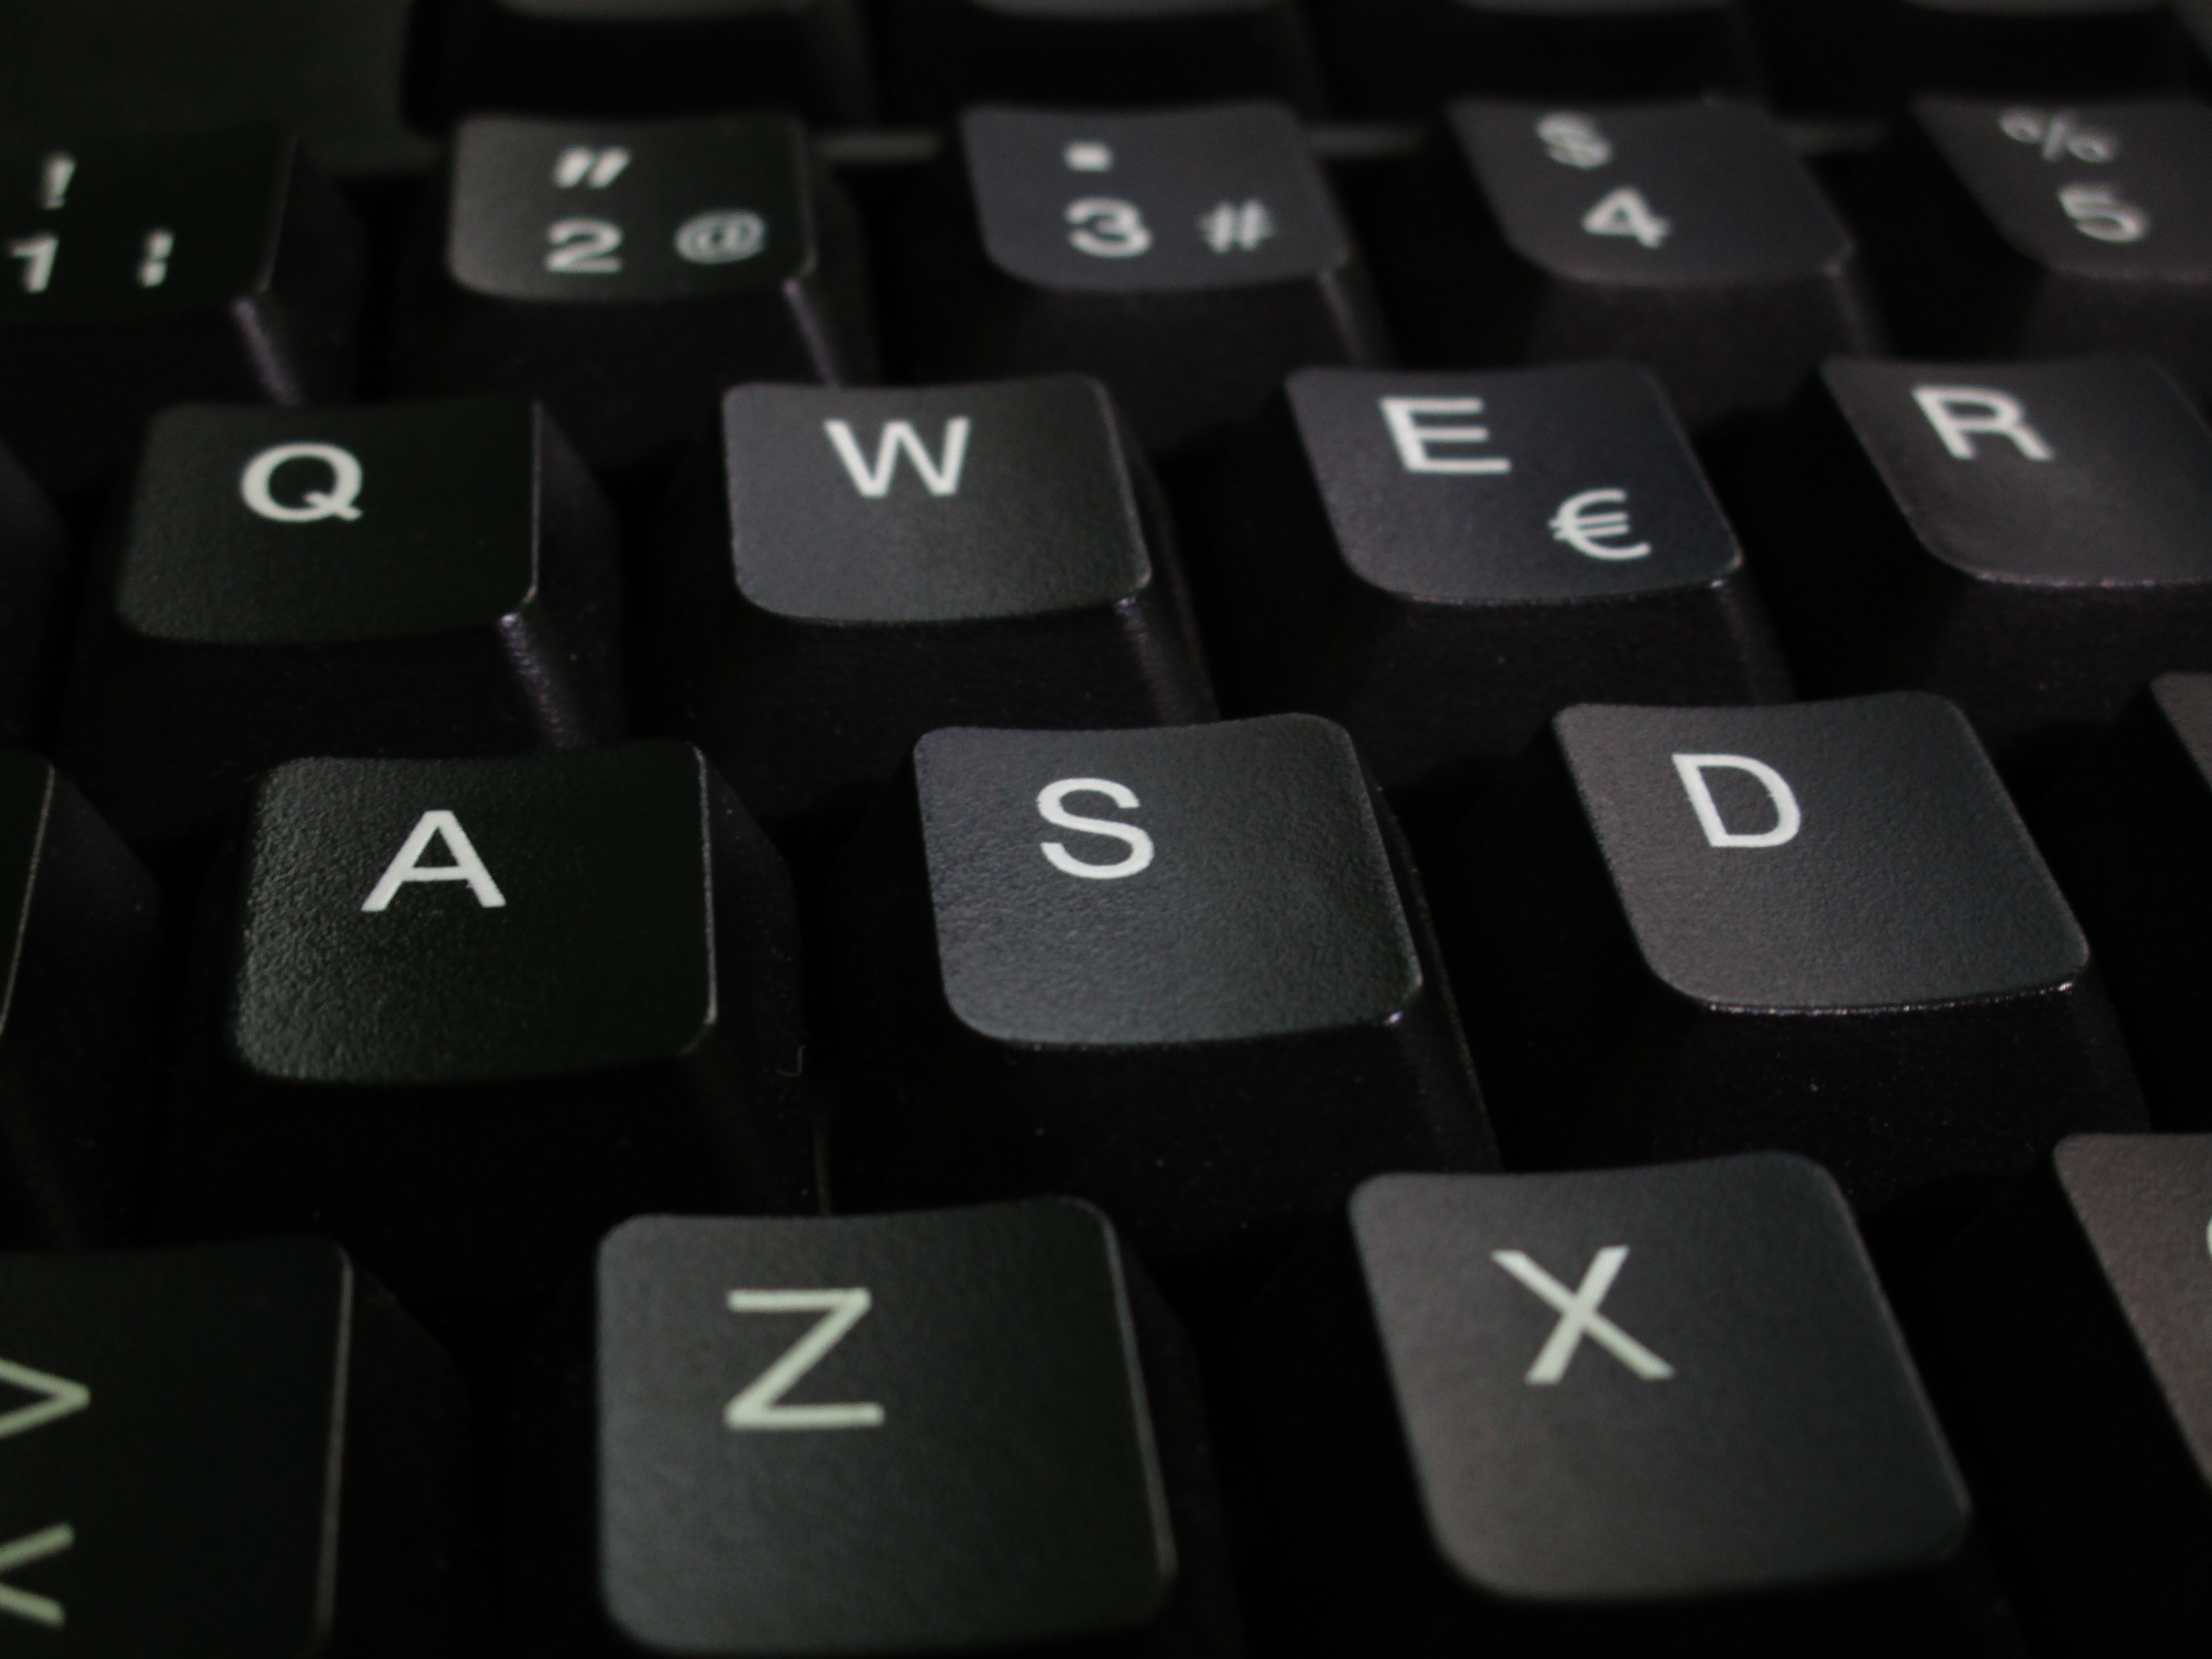
keyboard, technology, key, black, font, keys, pc, multimedia, computing, computer keyboard, electronic device, musical keyboard, computer component